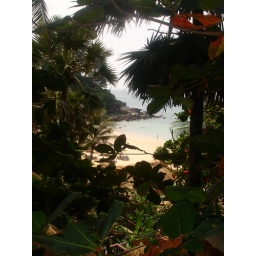
Peeking through the trees at the beach from the hotel balcony in Phuket